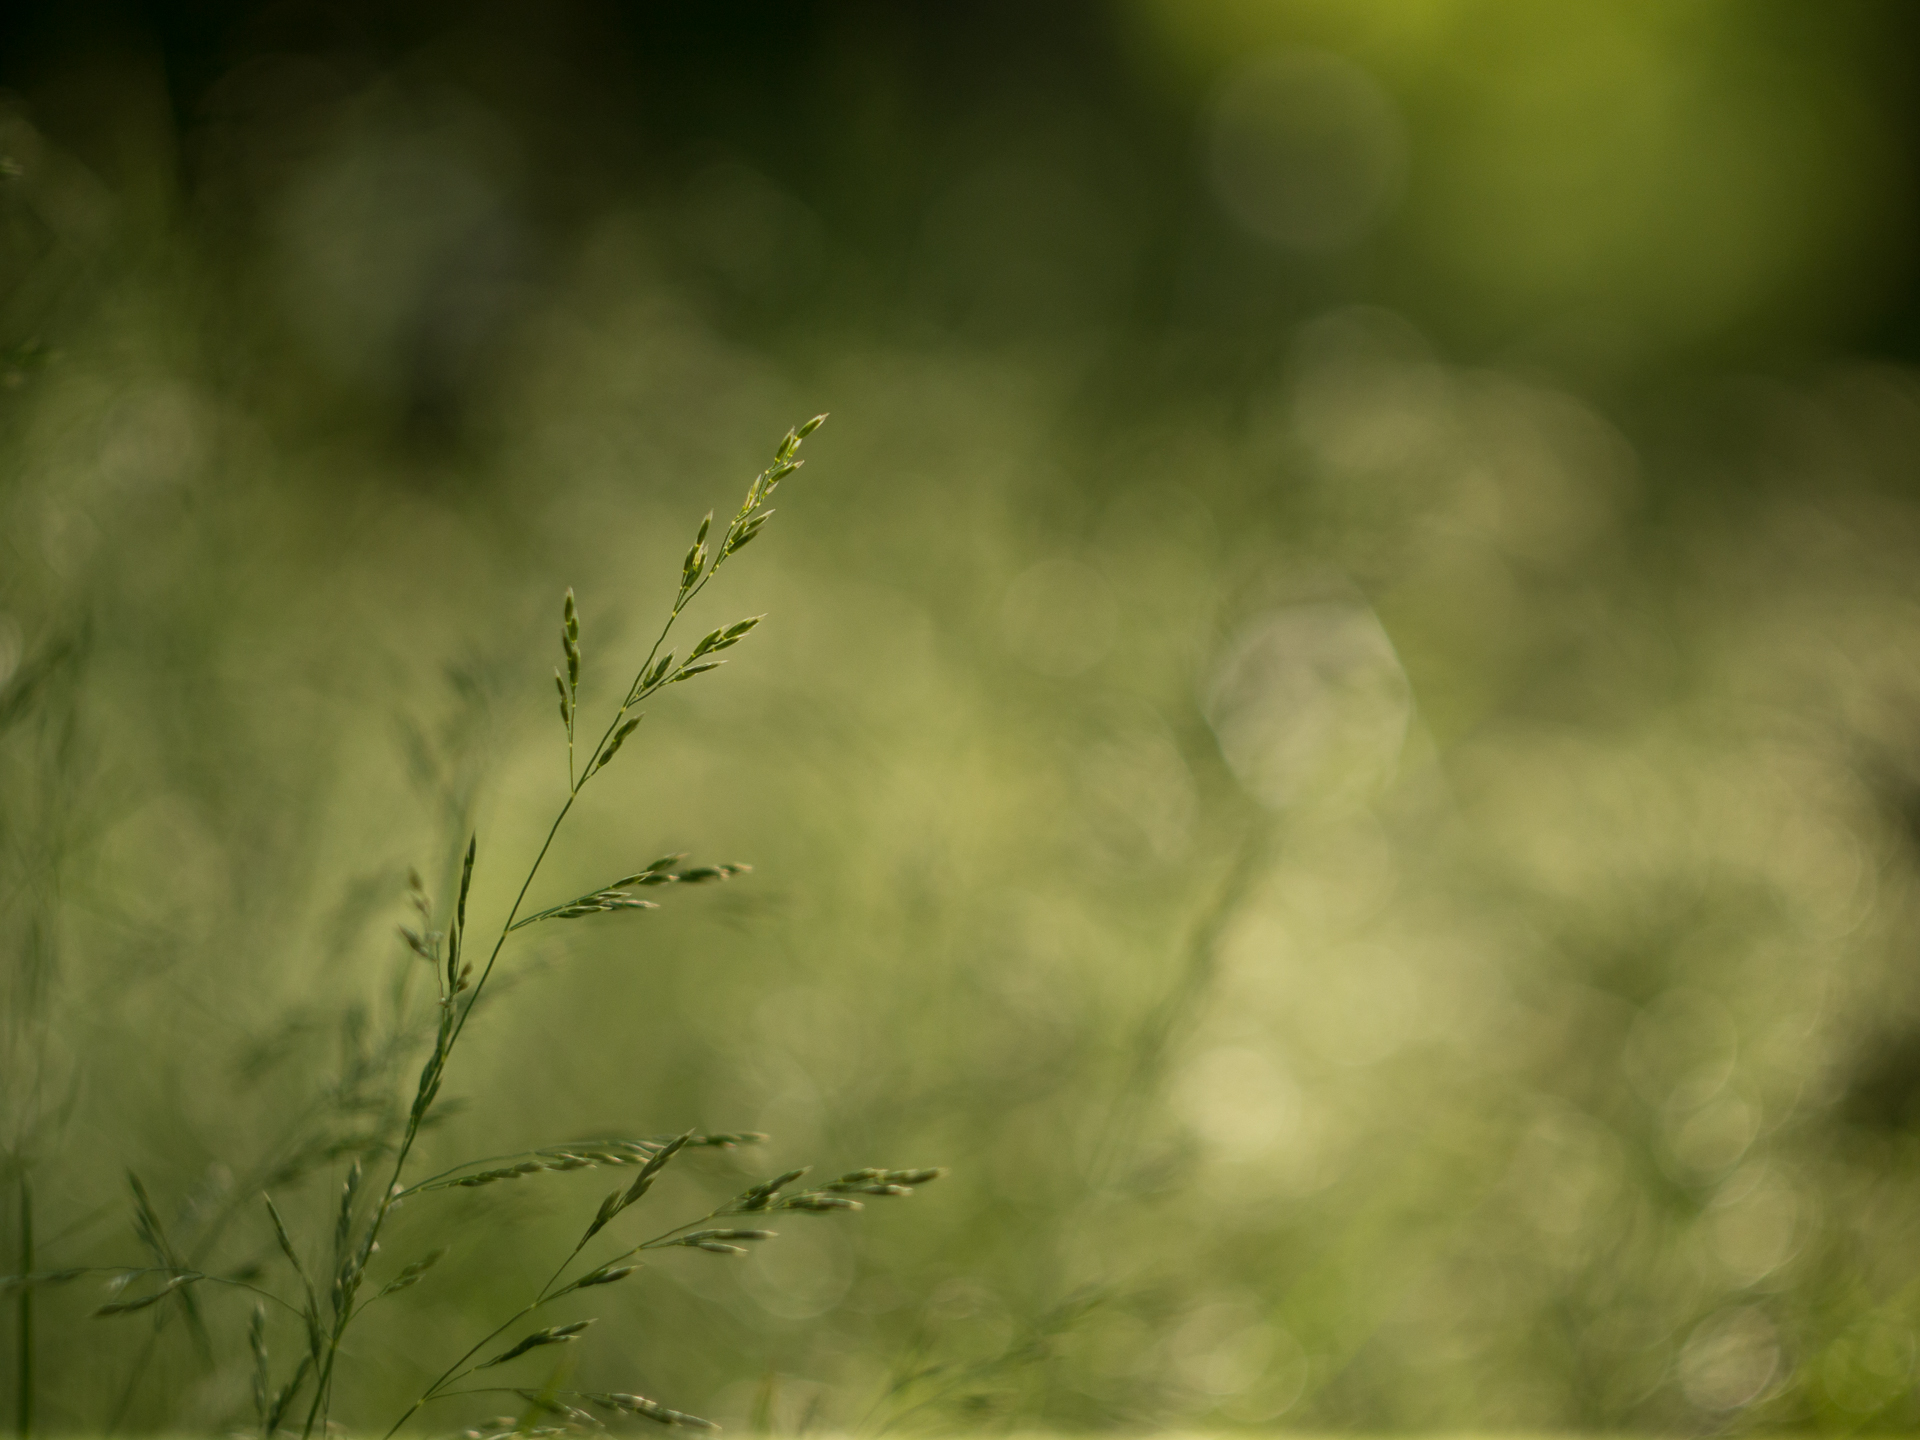
tree, nature, grass, branch, plant, field, lawn, meadow, prairie, sunlight, leaf, flower, green, botany, flora, wildflower, 2015, grassland, berlin, habitat, helios, helios442, panasoniclumixg5, macro photography, natural environment, atmospheric phenomenon, grass family, plant stem